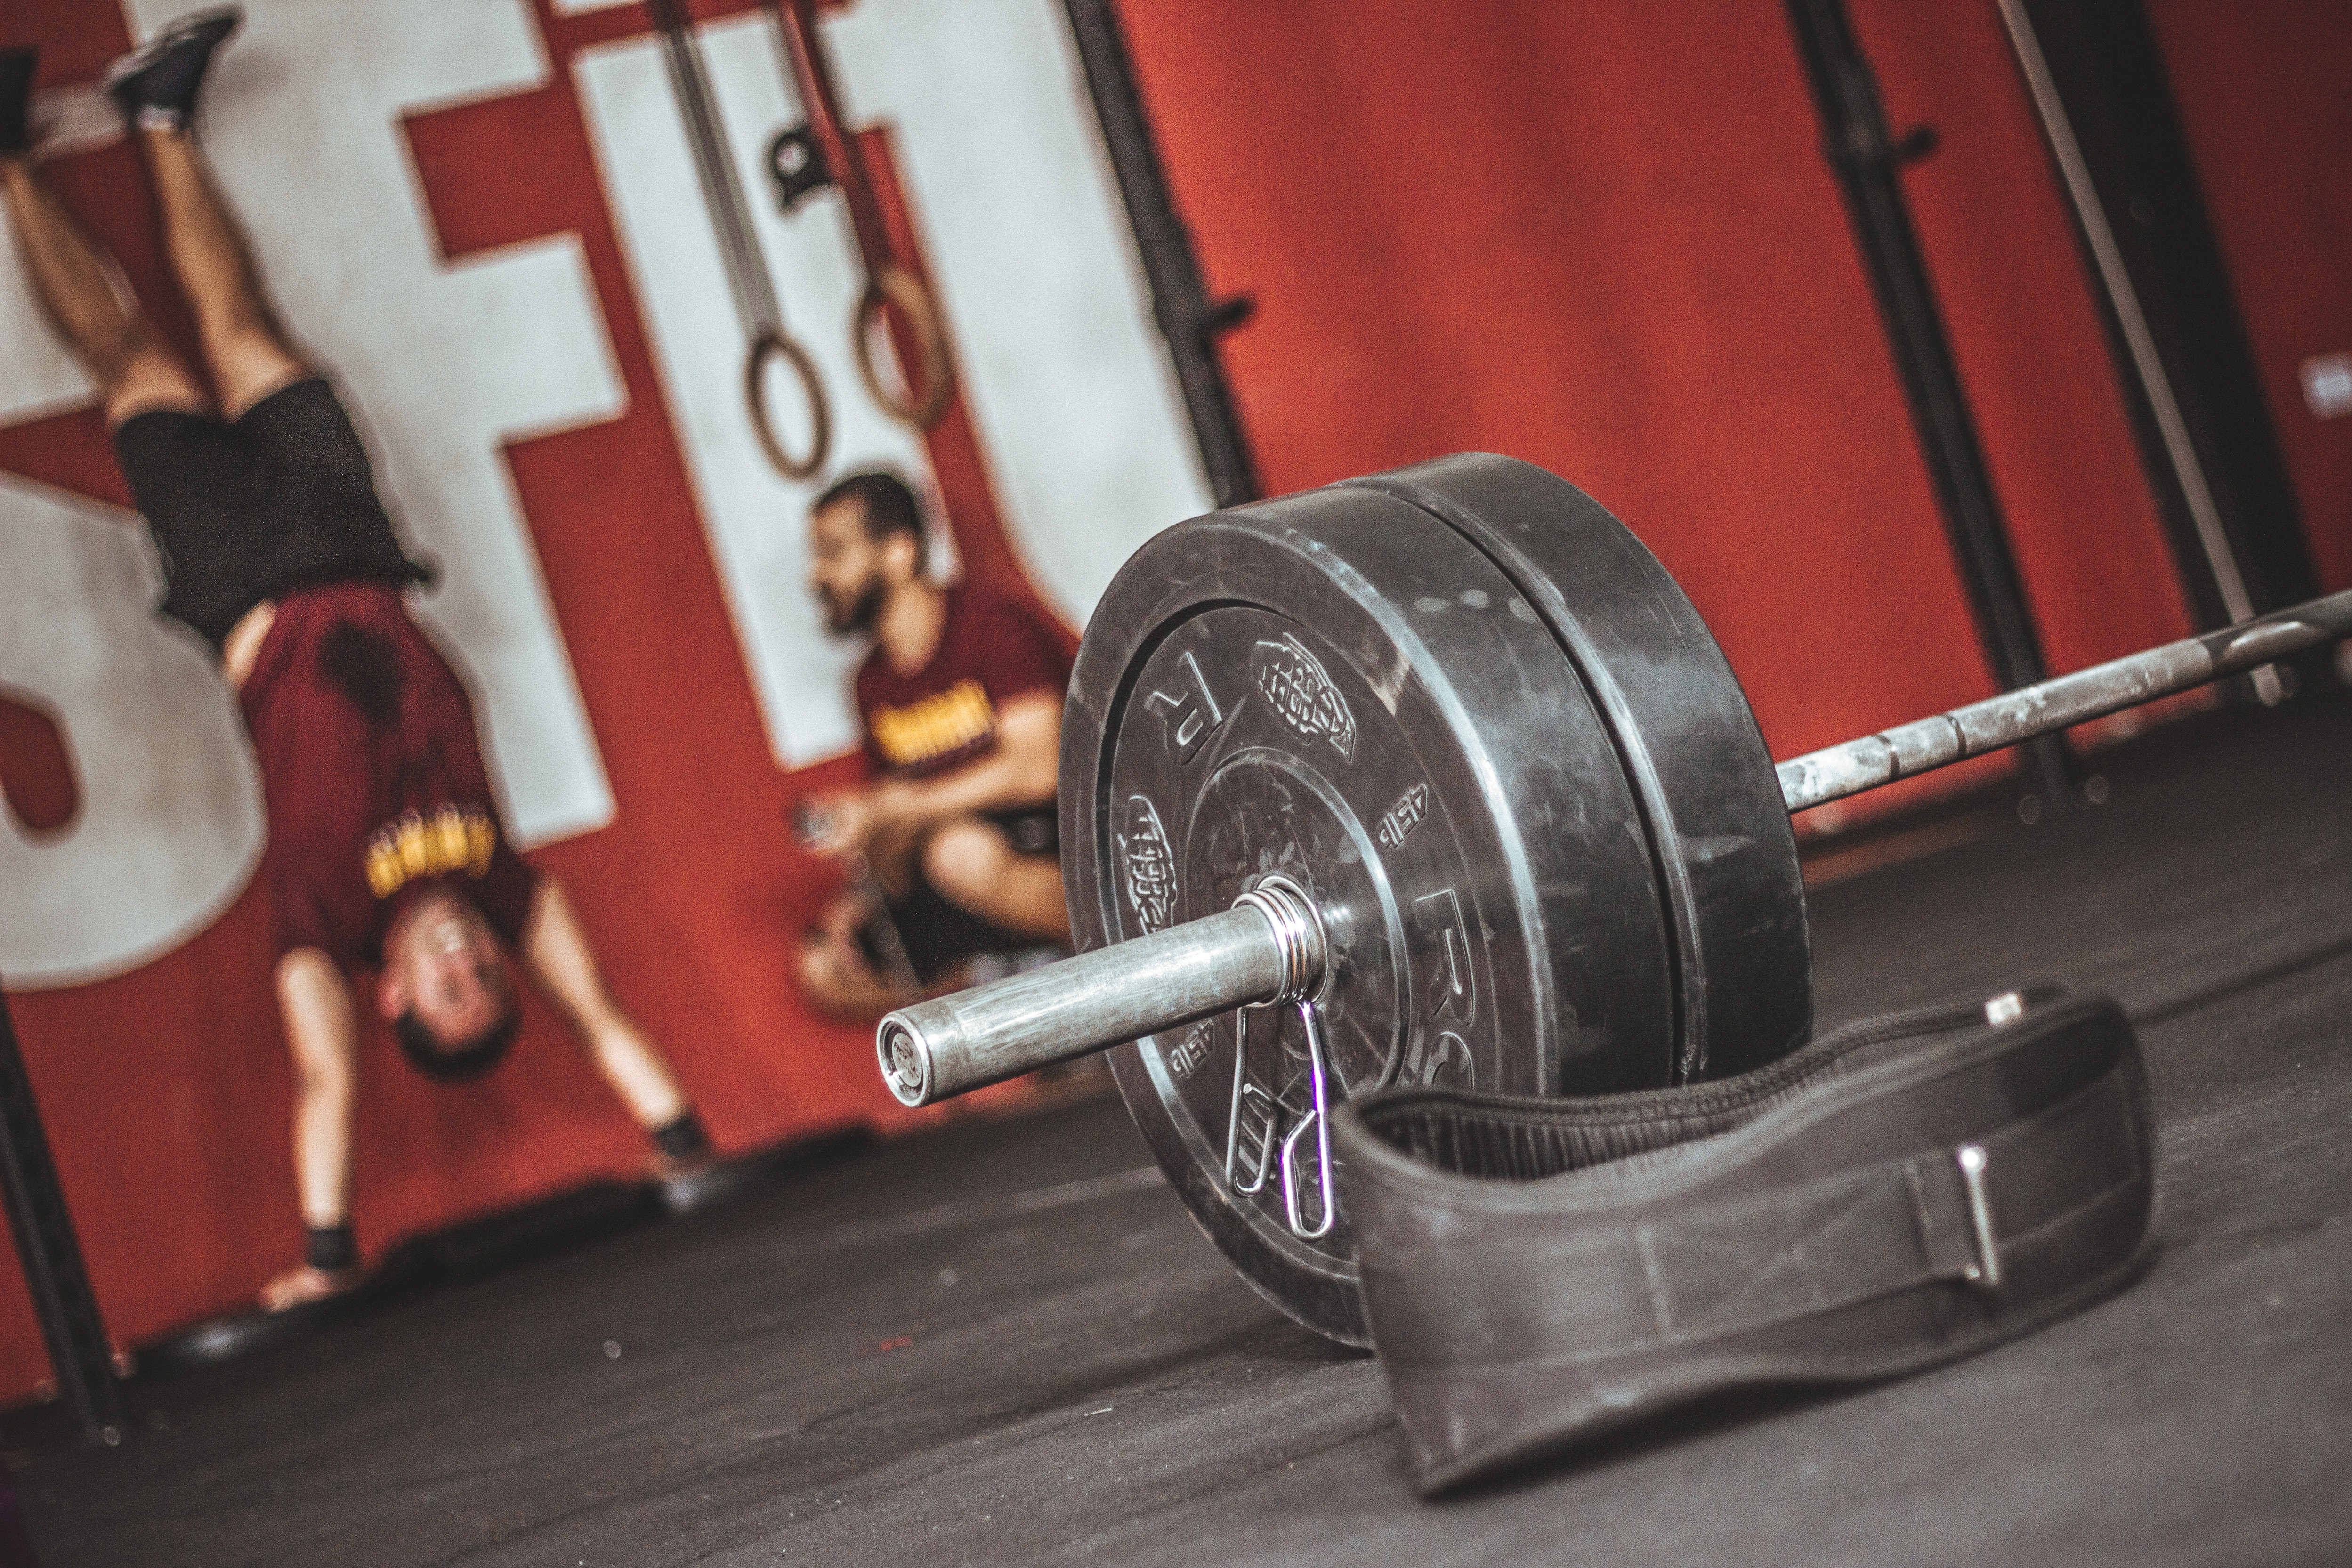
weightlifting, barbell, physical fitness, exercise equipment, weights, powerlifting, weight training, exercise, gym, deadlift, bodybuilding, strength training, bodypump, room, wheel, dumbbell, sports equipment, crossfit, rim, sport venue, metal, individual sports